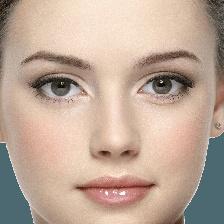
Label: faces